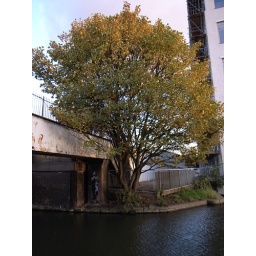
The hoodie which lurks under the bridge over the canal by my house